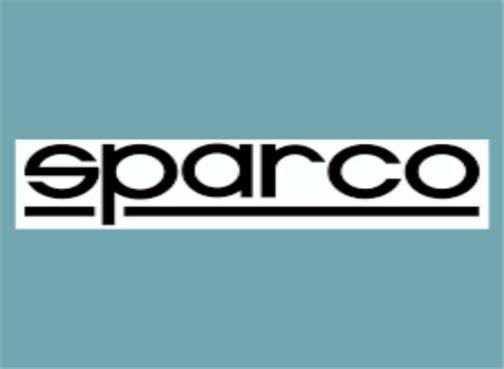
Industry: Clothes